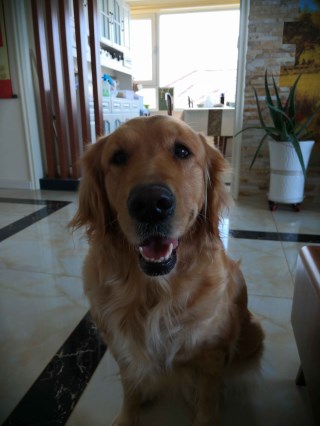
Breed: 5355-n000126-golden_retriever